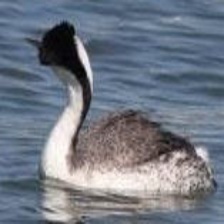
Species: CLARKS GREBE
Scientific name: AECHMOPHORUS CLARKII